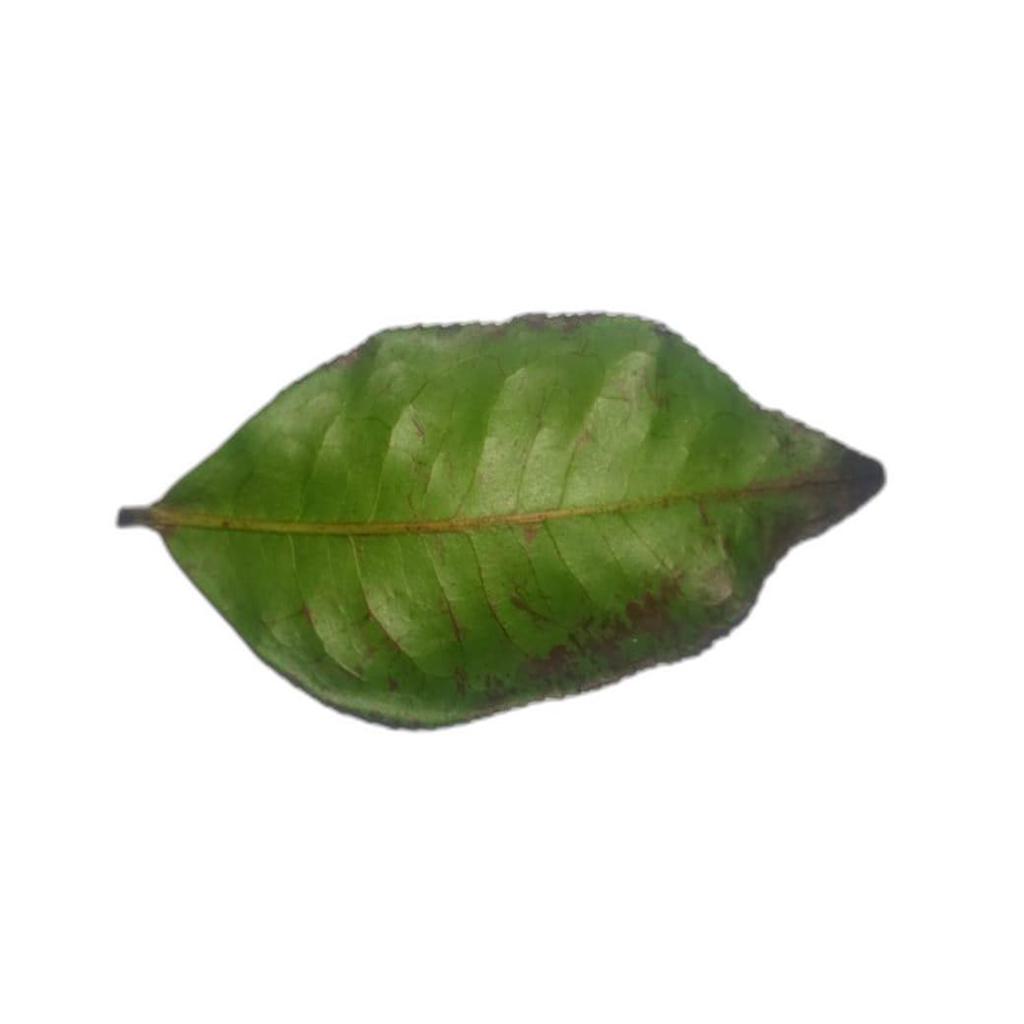
Label: Healthy